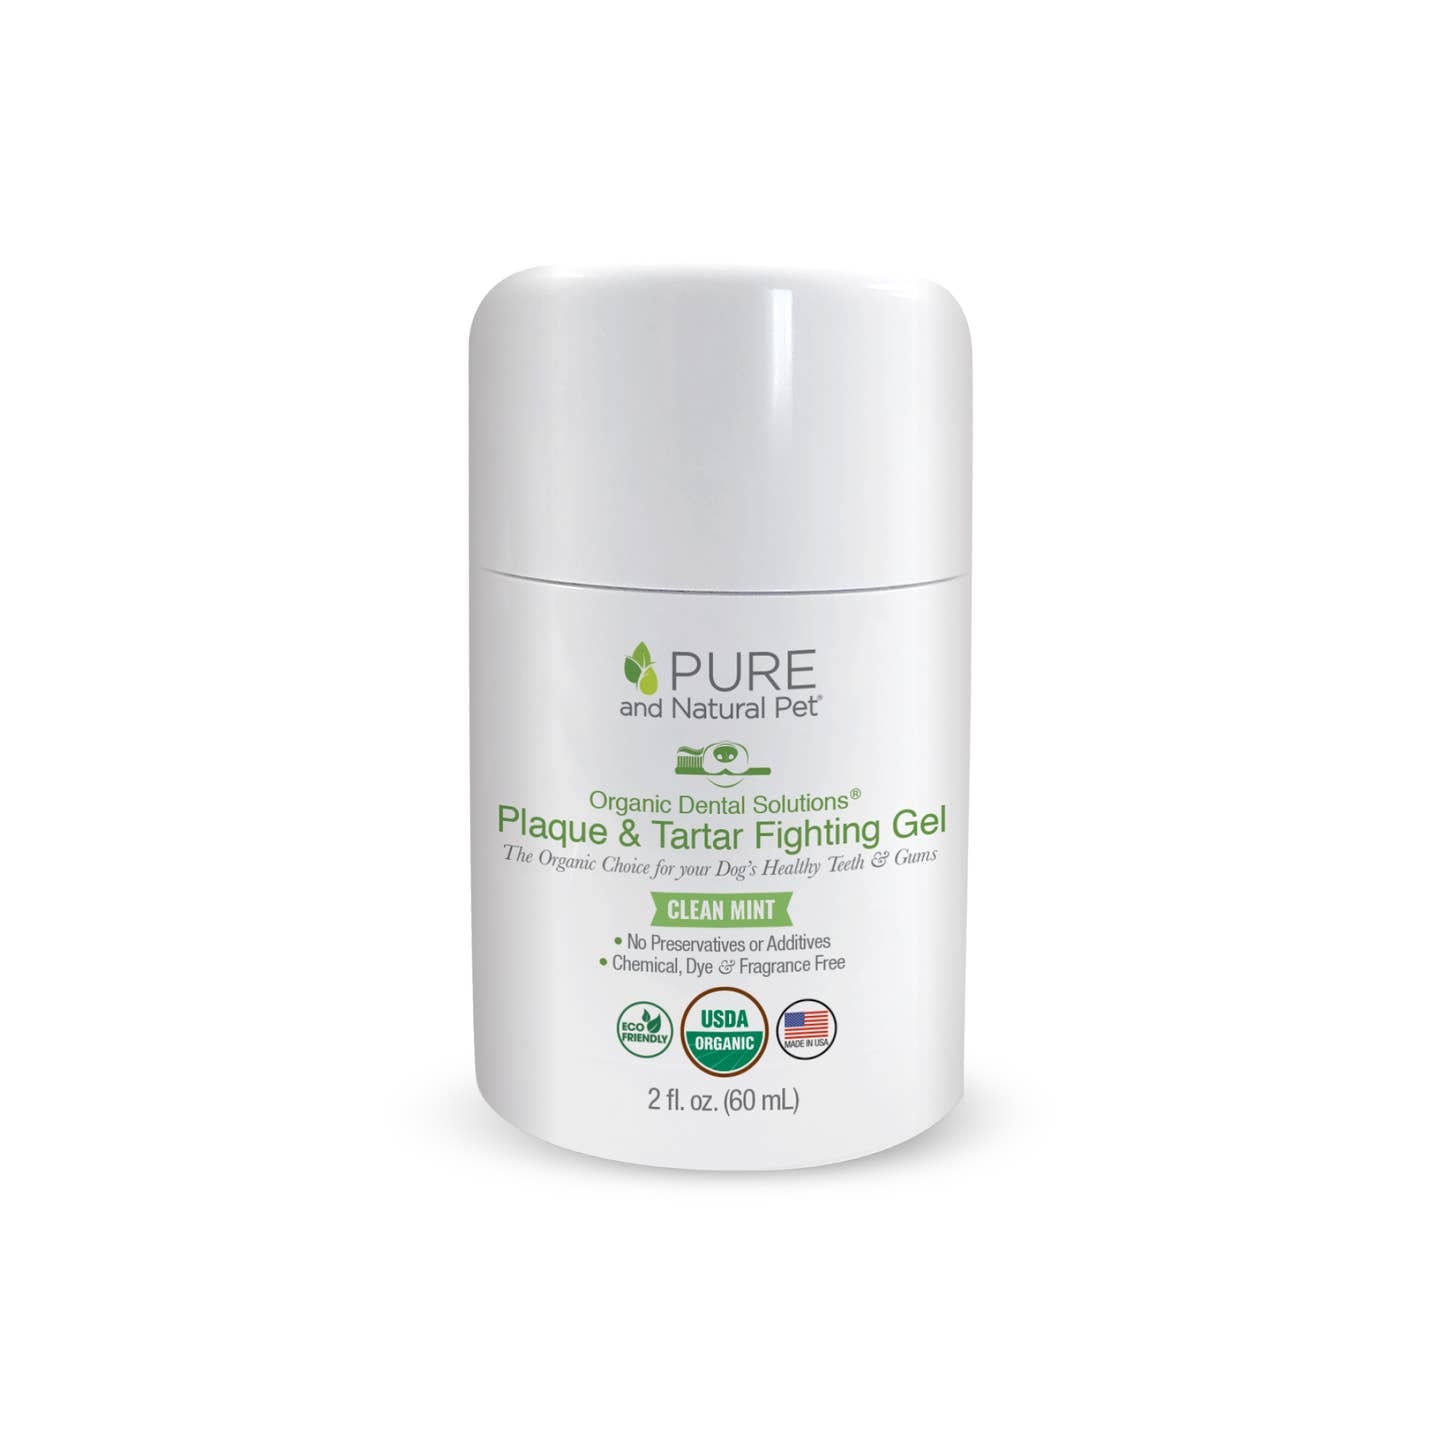
Plaque and Tartar Fighting Gel (For Dogs)
Dental care is an important part of overall health. Our natural oils and mint extracts work to improve your dog’s dental care. Dental disease can not only cause bad breath, painful infections, and high vet bills, it can also cause life-threatening conditions affecting your dog’s vital organs. ✓ USDA Certified Organic ✓ Made with Organic Oils ✓ Chemical & Dye Free ✓ No Artificial Flavors ✓ No Preservatives or Additives ✓ Made in the USA BENEFITS Fights plaque Removes tartar Promotes healthy gums Helps freshen breath Tastes great No Xylitol DIRECTIONS Brush teeth 2-3 times per week. Apply a pea-sized amount of gel to the toothbrush. Brush teeth & gums to remove plaque & tartar. INGREDIENTS DEIONIZED WATER, USDA CERTIFIED ORGANIC GRAIN ALCOHOL, USDA CERTIFIED ORGANIC PEPPERMINT OIL, USDA CERTIFIED ORGANIC GRAPE SEED OIL,USDA CERTIFIED ORGANIC ALOE VERA, USDA CERTIFIED ORGANIC GLYCERIN, XANTHAN GUM
Brand: Luca
Category: Animals & Pet Supplies > Pet Supplies > Pet Oral Care Supplies > Dental Gels